Battle of the Tiger's Mouth

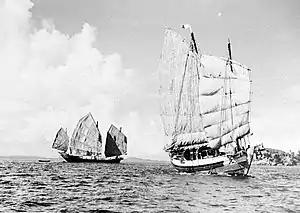
The lorcha was a hybrid ship combining Portuguese hull design with Chinese rigging

A few days later by nightfall, the "Princesa Carlota" and the "Belisário" left Macau to seek out the Chinese pirate fleet. Despite the British frigate agreeing to aid in the combat, it remained in harbour and took no further action against the Chinese. The two ships were supplied by the lorcha "Leão", commanded by pilot Gonçalves Carocha, which was attacked during its supply run by a squadron of pirate junks, but were repelled due to the firepower of the Portuguese, which included rifles and modern rifled cannon that fired explosive shells. The following day, the lone "Leão" was ambushed by 16 junks and suffered great losses, and risked being boarded until its last 8 crewmembers mutinied against Carocha and took the ship back to Macau. The crewmembers were banished and Carocha regained his post ahead of the "Leão" with a new crew, and the following day joined the "Princesa Carlota" and the "Belisário". On September 15, the Portuguese set out to meet the pirate fleet, and came into contact with about 200 ships of Cheung Po Tsai, in a heavy artillery combat that severely damaged the fleet. By sunset, the pirates broke off pursuit and scattered, and the Portuguese returned to Macau. In the aftermath of this victory, in November 23 official Chinese emissaries arrived in Macau, proposing to the Portuguese a joint operation, in which the Portuguese agreed to provide 6 ships and the Chinese government 60 against the pirates.